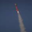
Label: rocket